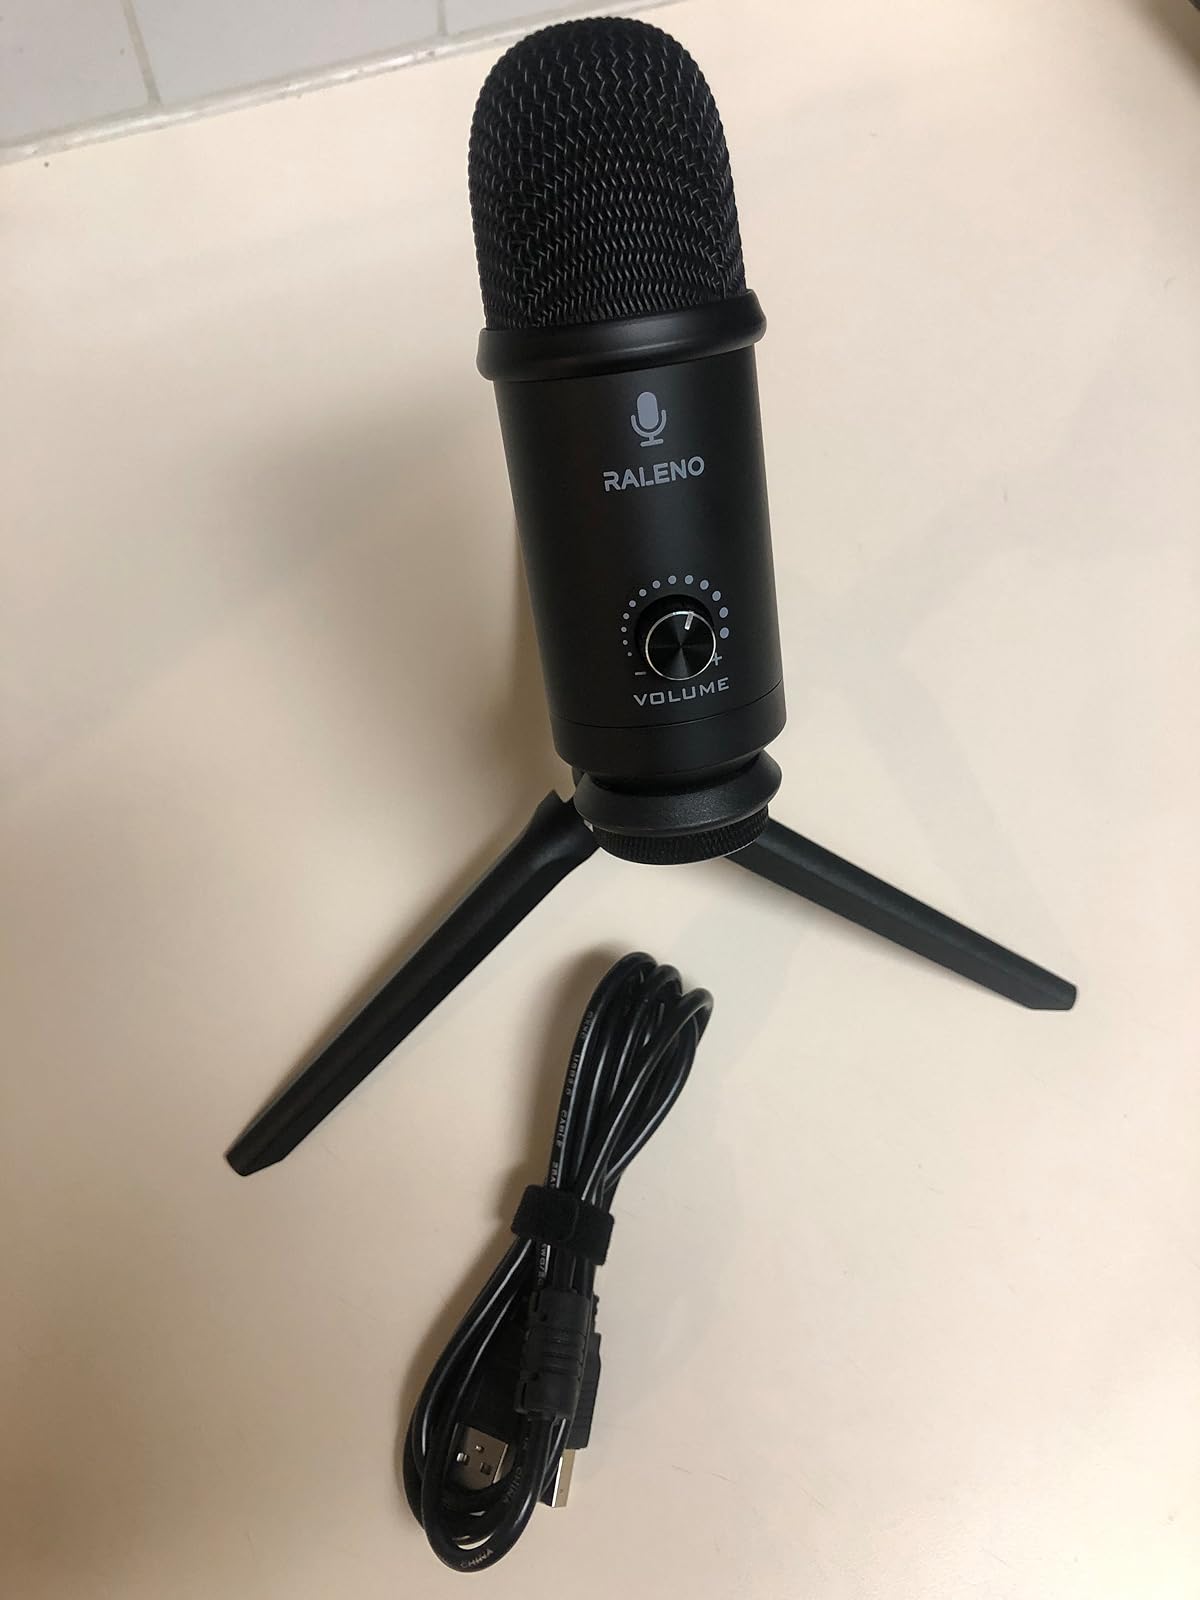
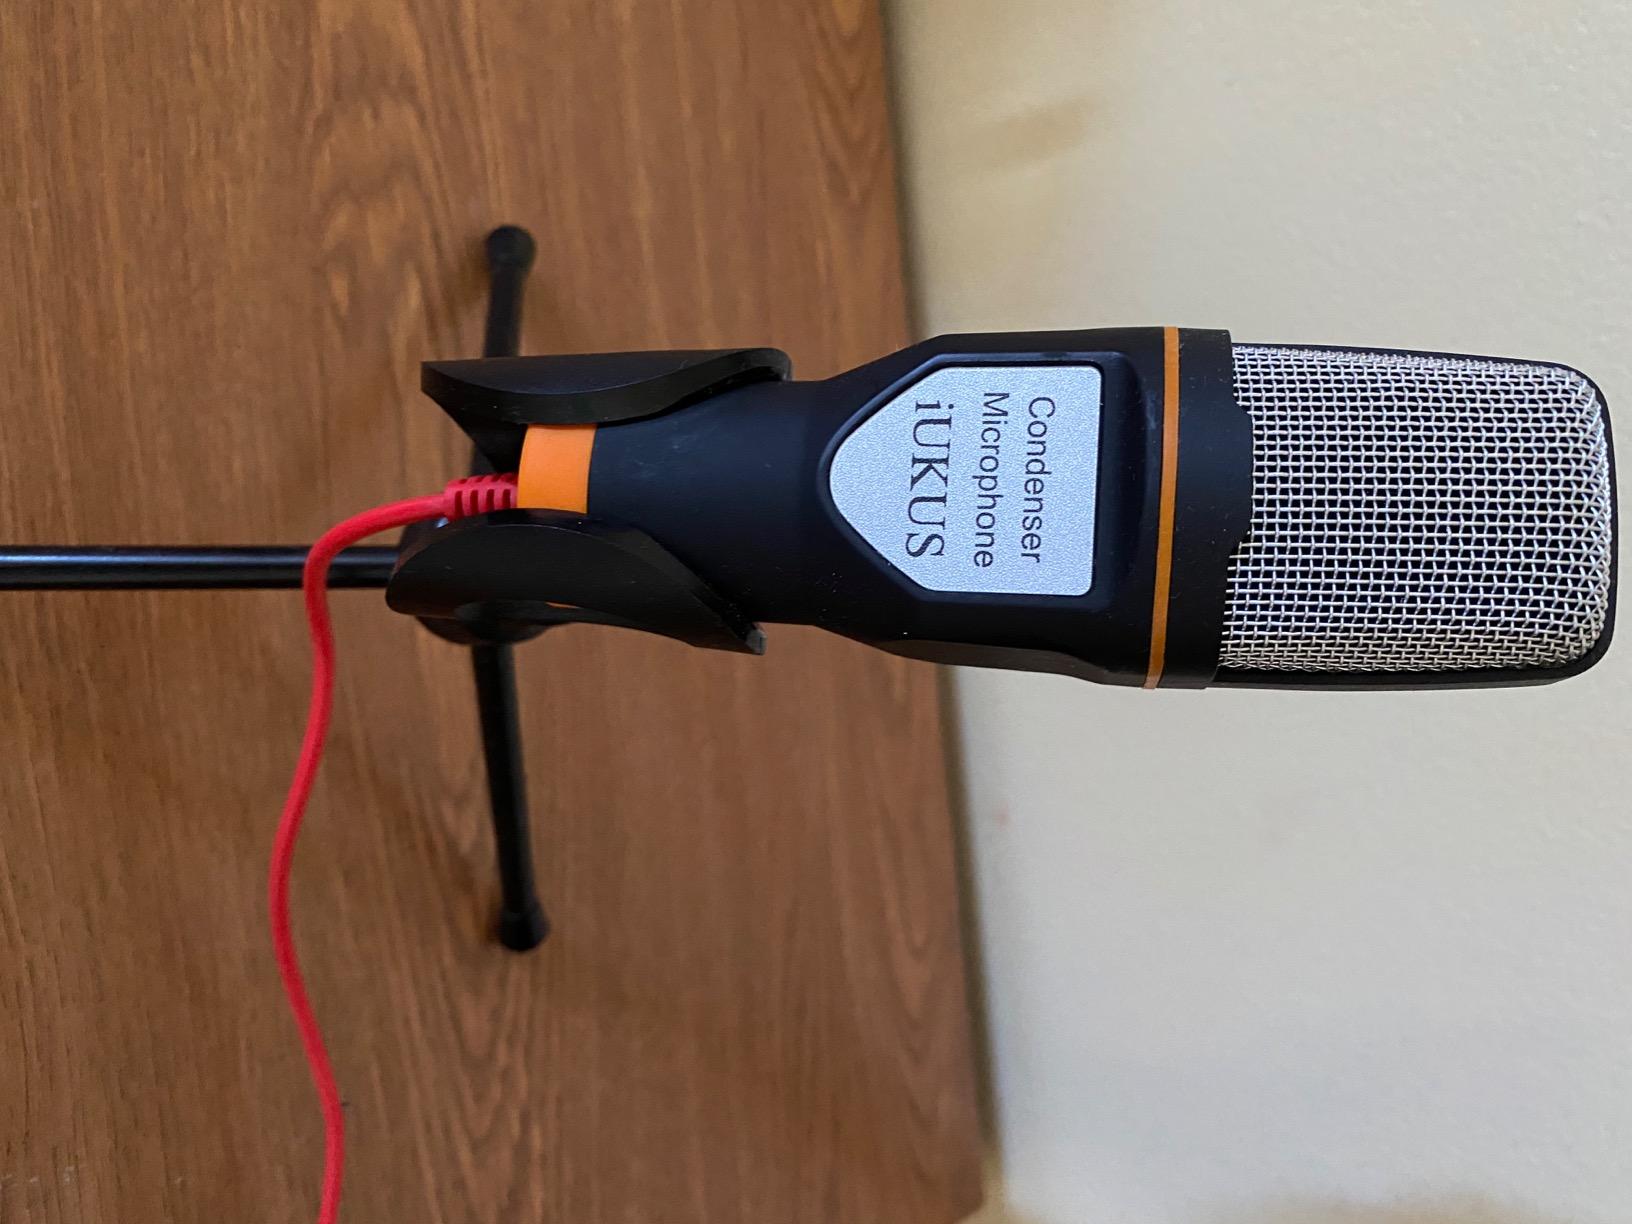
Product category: microphone
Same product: no